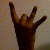
The image shows a hand gesture representing the number 8 in Indian Sign Language.